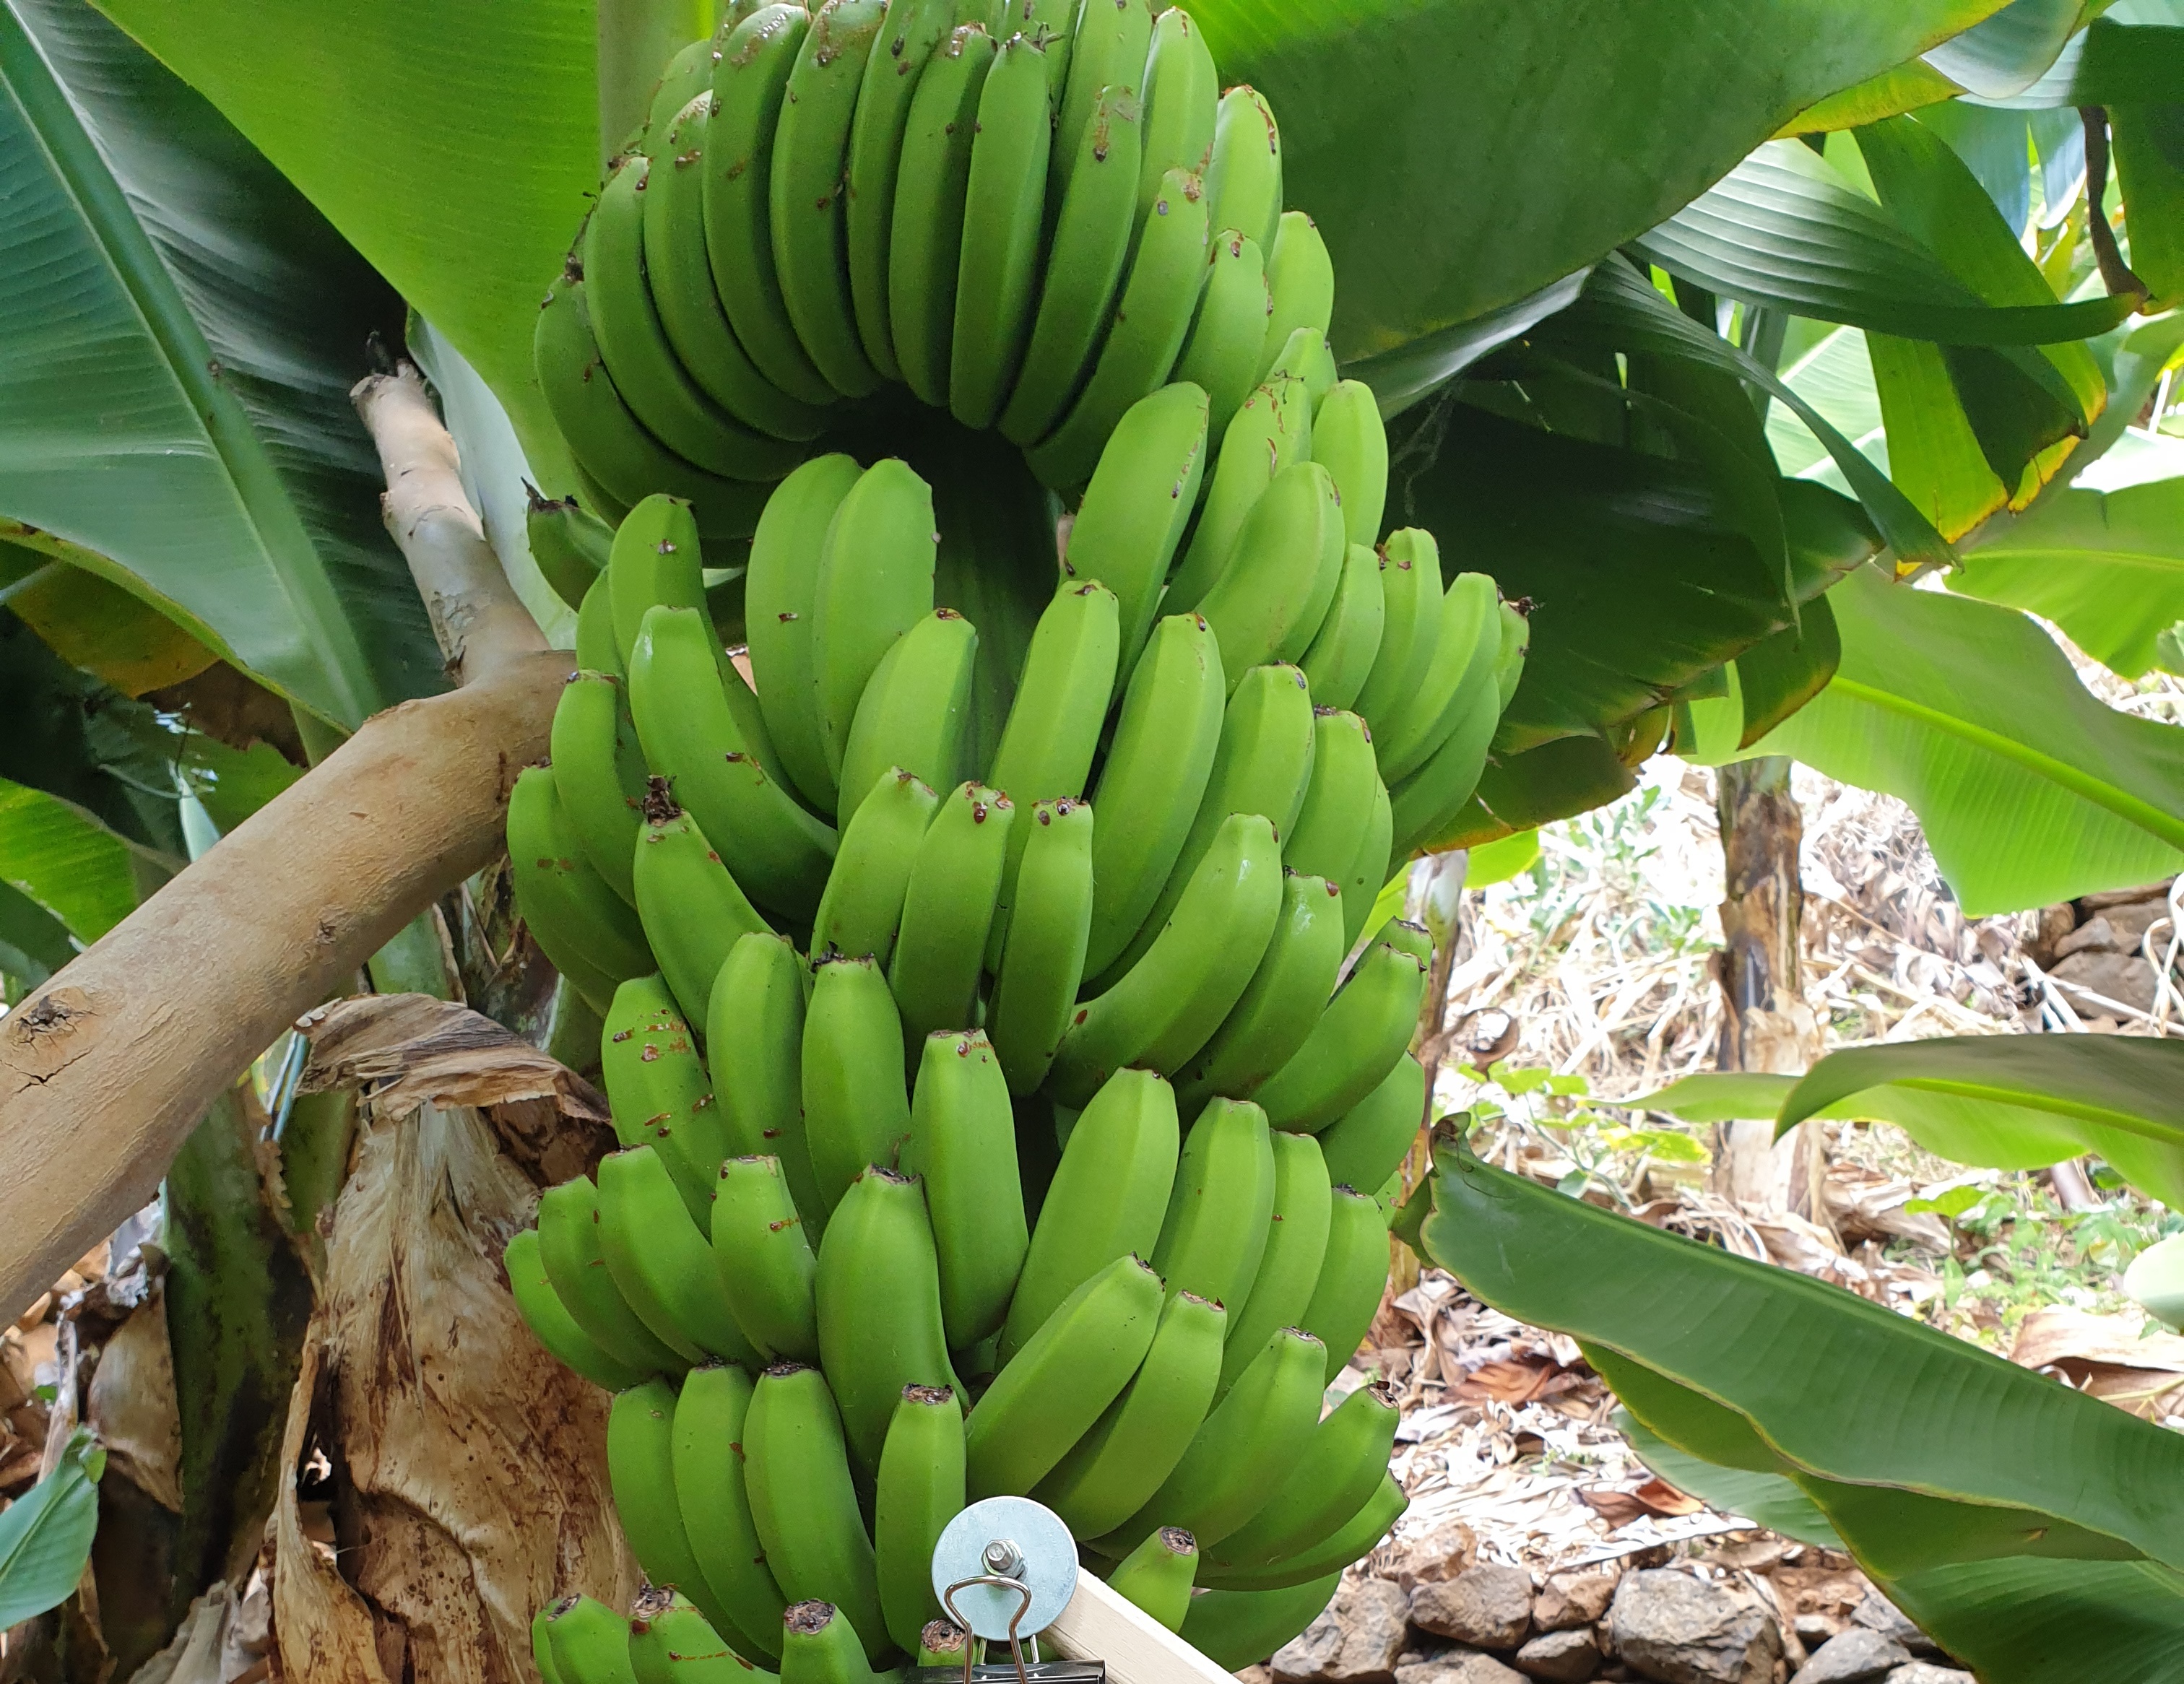
Label: Keep